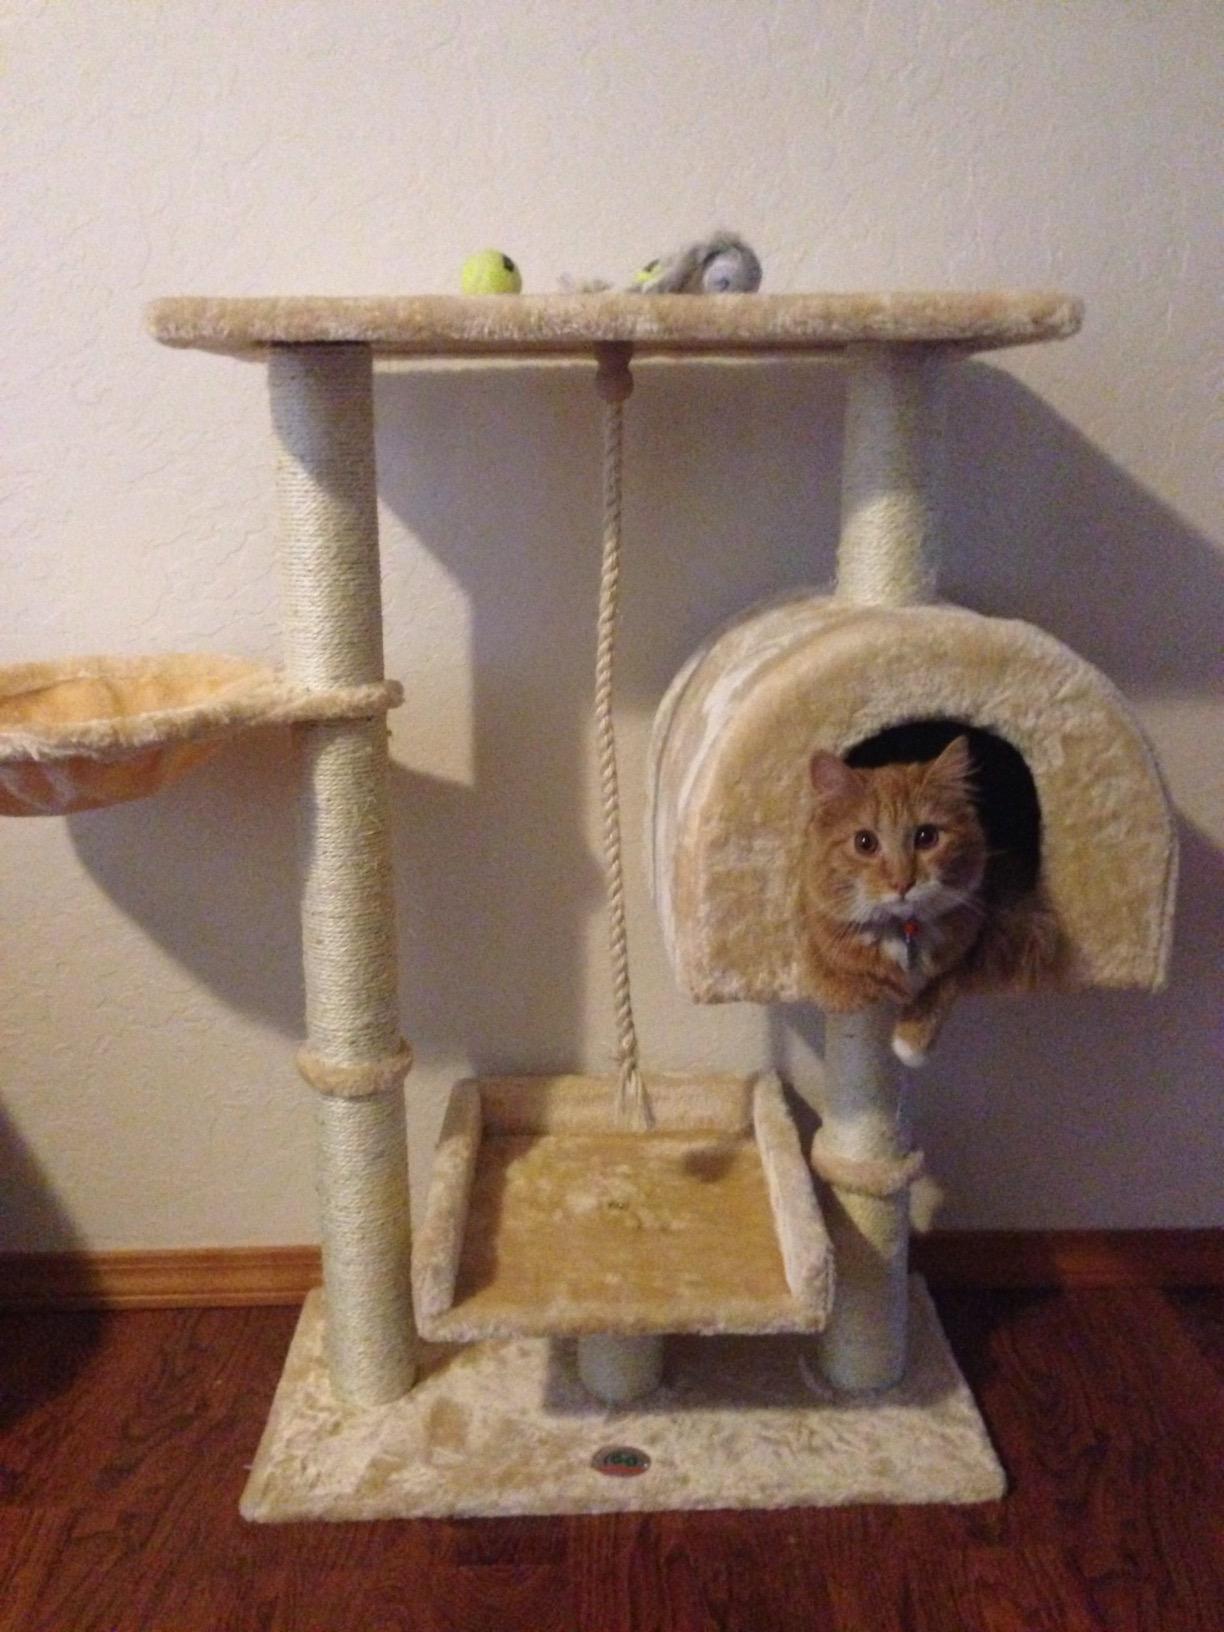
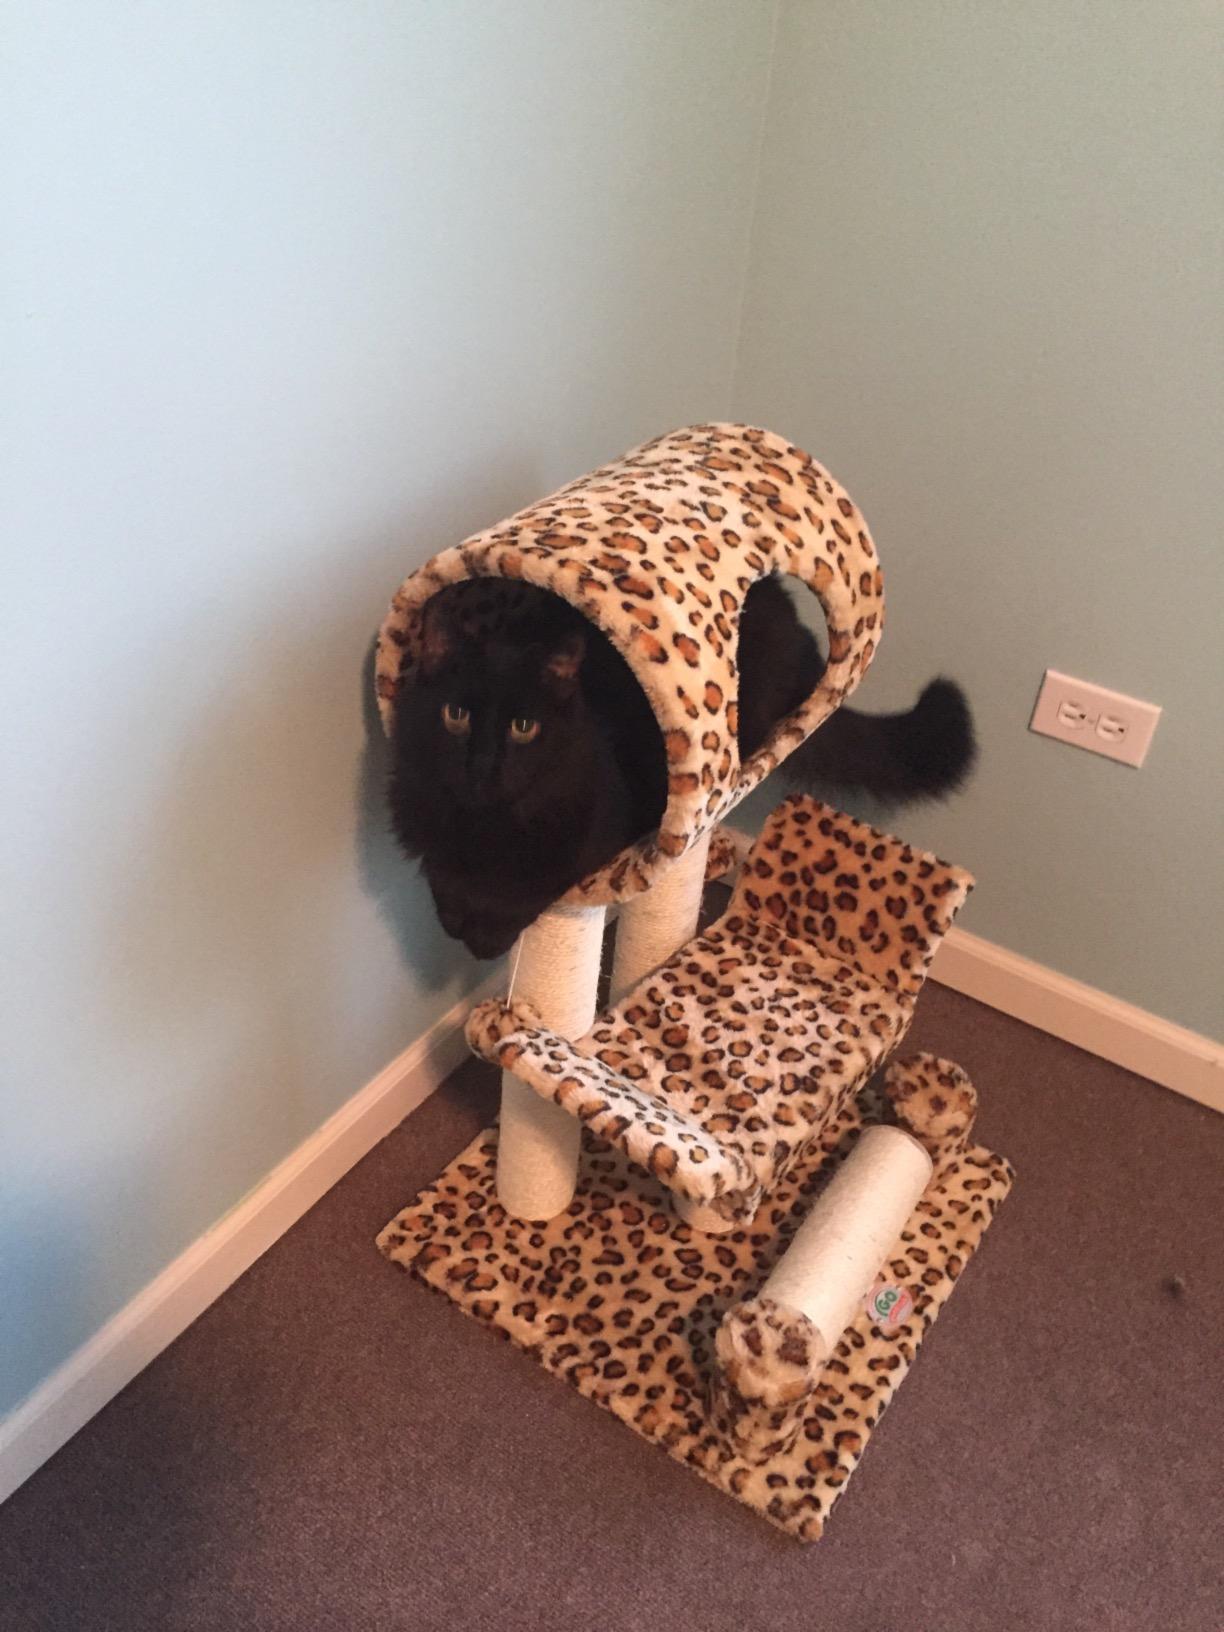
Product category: items_cat tree
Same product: no